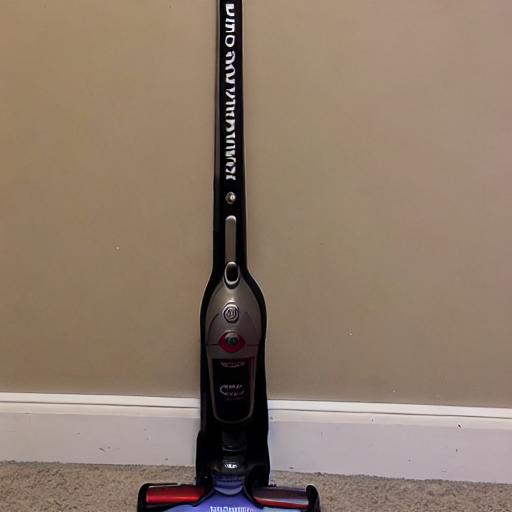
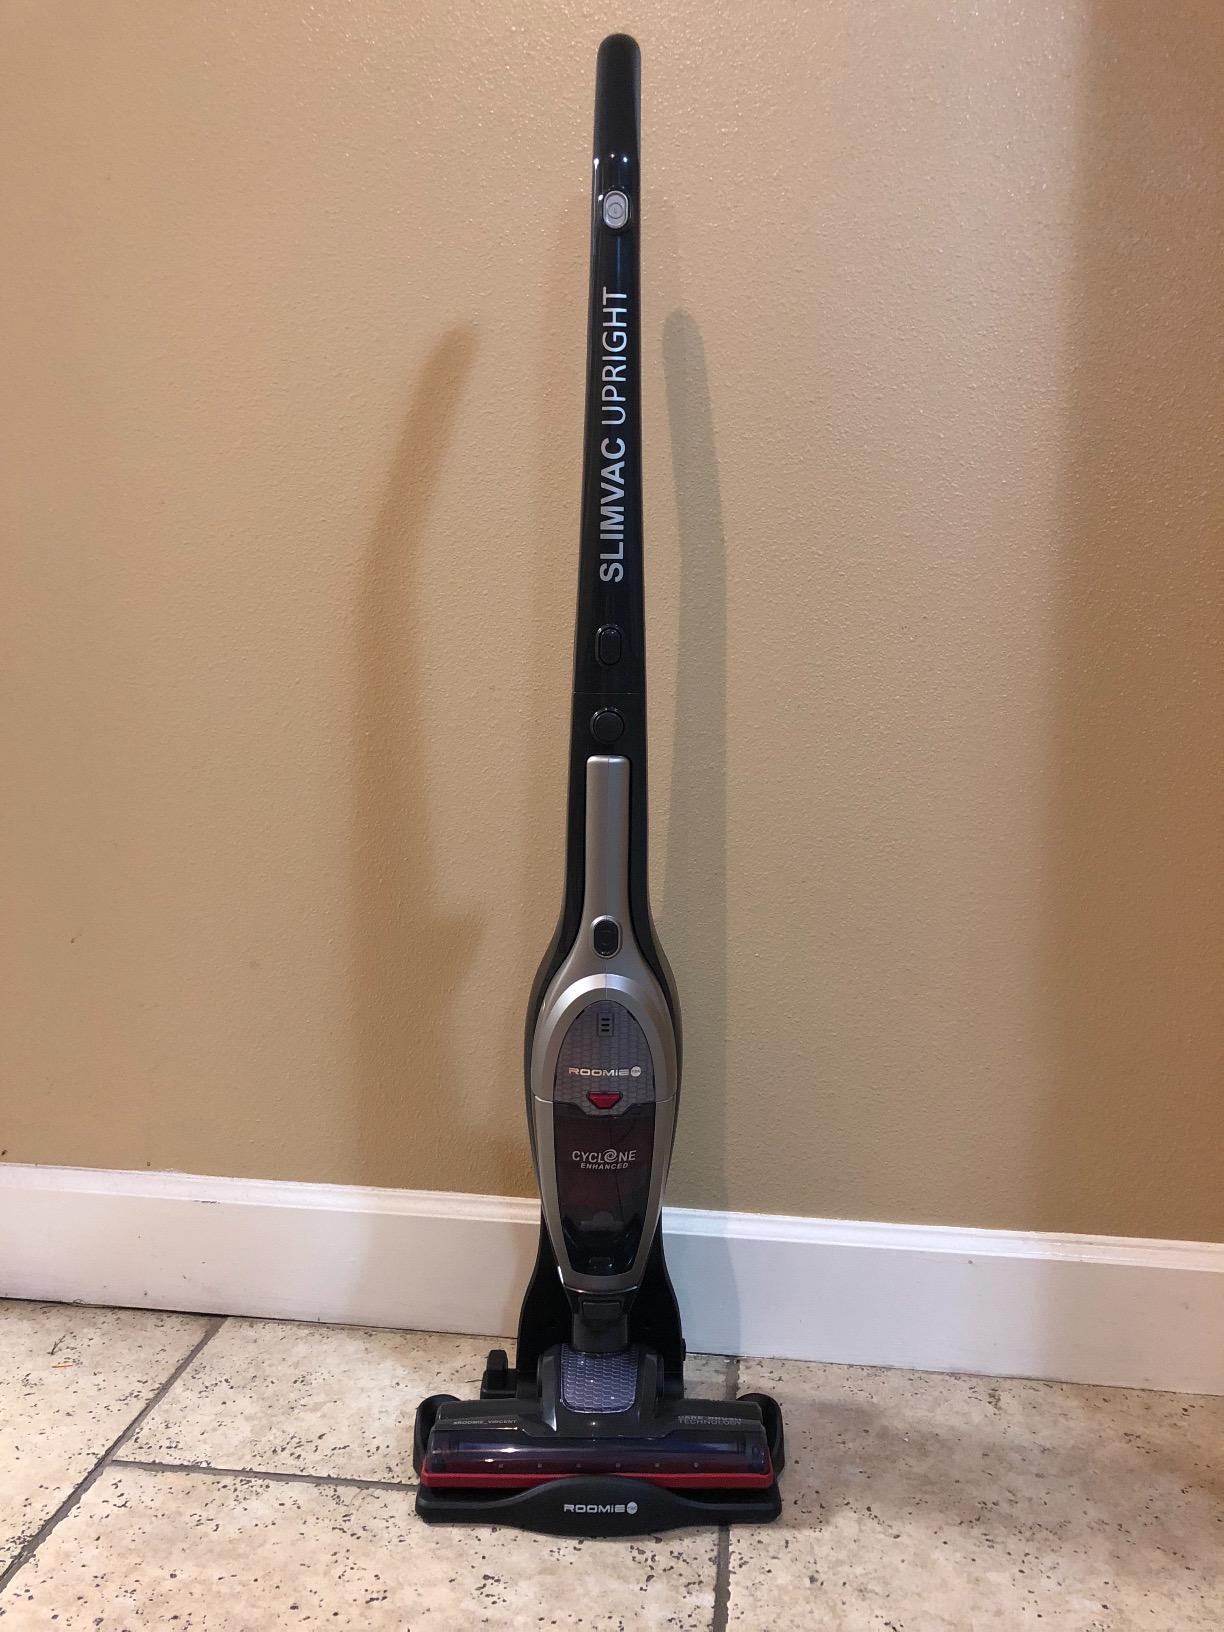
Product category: items_vacuum
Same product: no